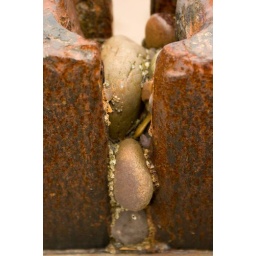
rocks caught in post, exmouth beach